Khorasan

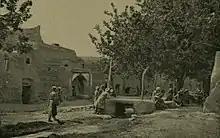
The village of Madan in 1909

Between the early 16th and early 18th centuries, parts of Khorasan were contested between the Safavids and the Uzbeks. A part of the Khorasan region was conquered in 1722 by the Ghilji Pashtuns from Kandahar and became part of the Hotaki dynasty from 1722 to 1729. Nader Shah recaptured Khorasan in 1729 and chose Mashhad as the capital of Persia. Following his assassination in 1747, the eastern parts of Khorasan, including Herat were annexed with the Durrani Empire. Mashhad area was under control of Nader Shah's grandson Shahrukh Afshar until it was captured by the Qajar dynasty in 1796. In 1856, the Iranians, under the Qajar dynasty, briefly recaptured Herat; by the Treaty of Paris of 1857, signed between Iran and the British Empire to end the Anglo-Persian War, the Iranian troops withdrew from Herat. Later, in 1881, Iran relinquished its claims to a part of the northern areas of Khorasan to the Russian Empire, principally comprising Merv, by the Treaty of Akhal (also known as the "Treaty of Akhal-Khorasan").